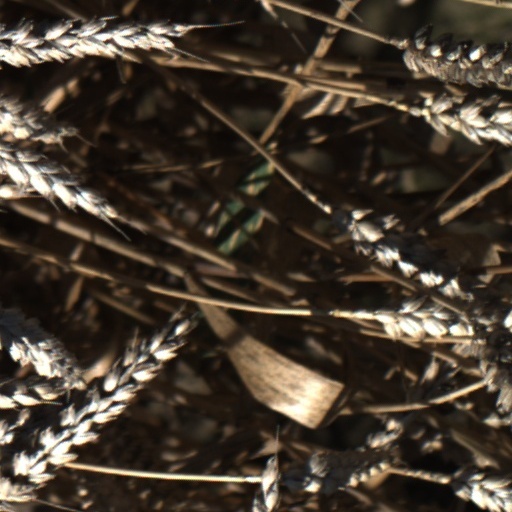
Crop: wheat